Impact of the COVID-19 pandemic on religion

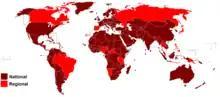
Countries where there were suspensions of Catholic Masses with the presence of the people during the COVID-19 pandemics, at regional level (in red) or national level (in burgundy)

The Cathedral of Saint John the Divine, which belongs to the Protestant Episcopal Diocese of New York, has volunteered itself to be turned into a field hospital for coronavirus patients, which will be cared for by Samaritan's Purse health workers, who have offered their services. It will house over two hundred patients with the ailment.